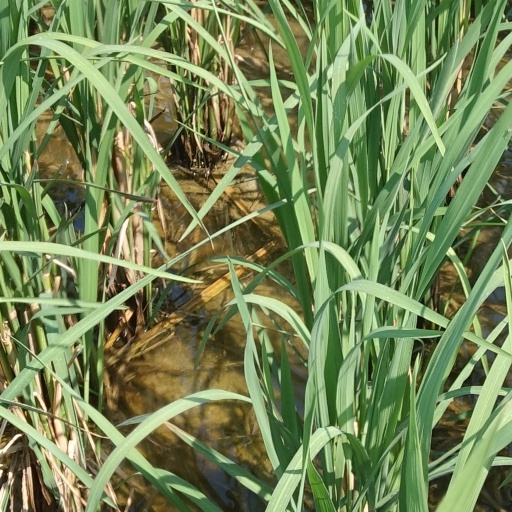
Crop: rice